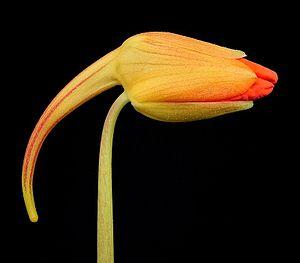
La Grande Capucine ou Capucine est une plante herbacée vivace, de la famille des Tropaéolacées et du genre Tropaeolum. Cette plante ornementale et comestible est probablement un hybride originaire d'Amérique du Sud. Elle a été introduite en France, ou elle est cultivée comme une annuelle, en provenance du Pérou à la fin du XVIIᵉ siècle.